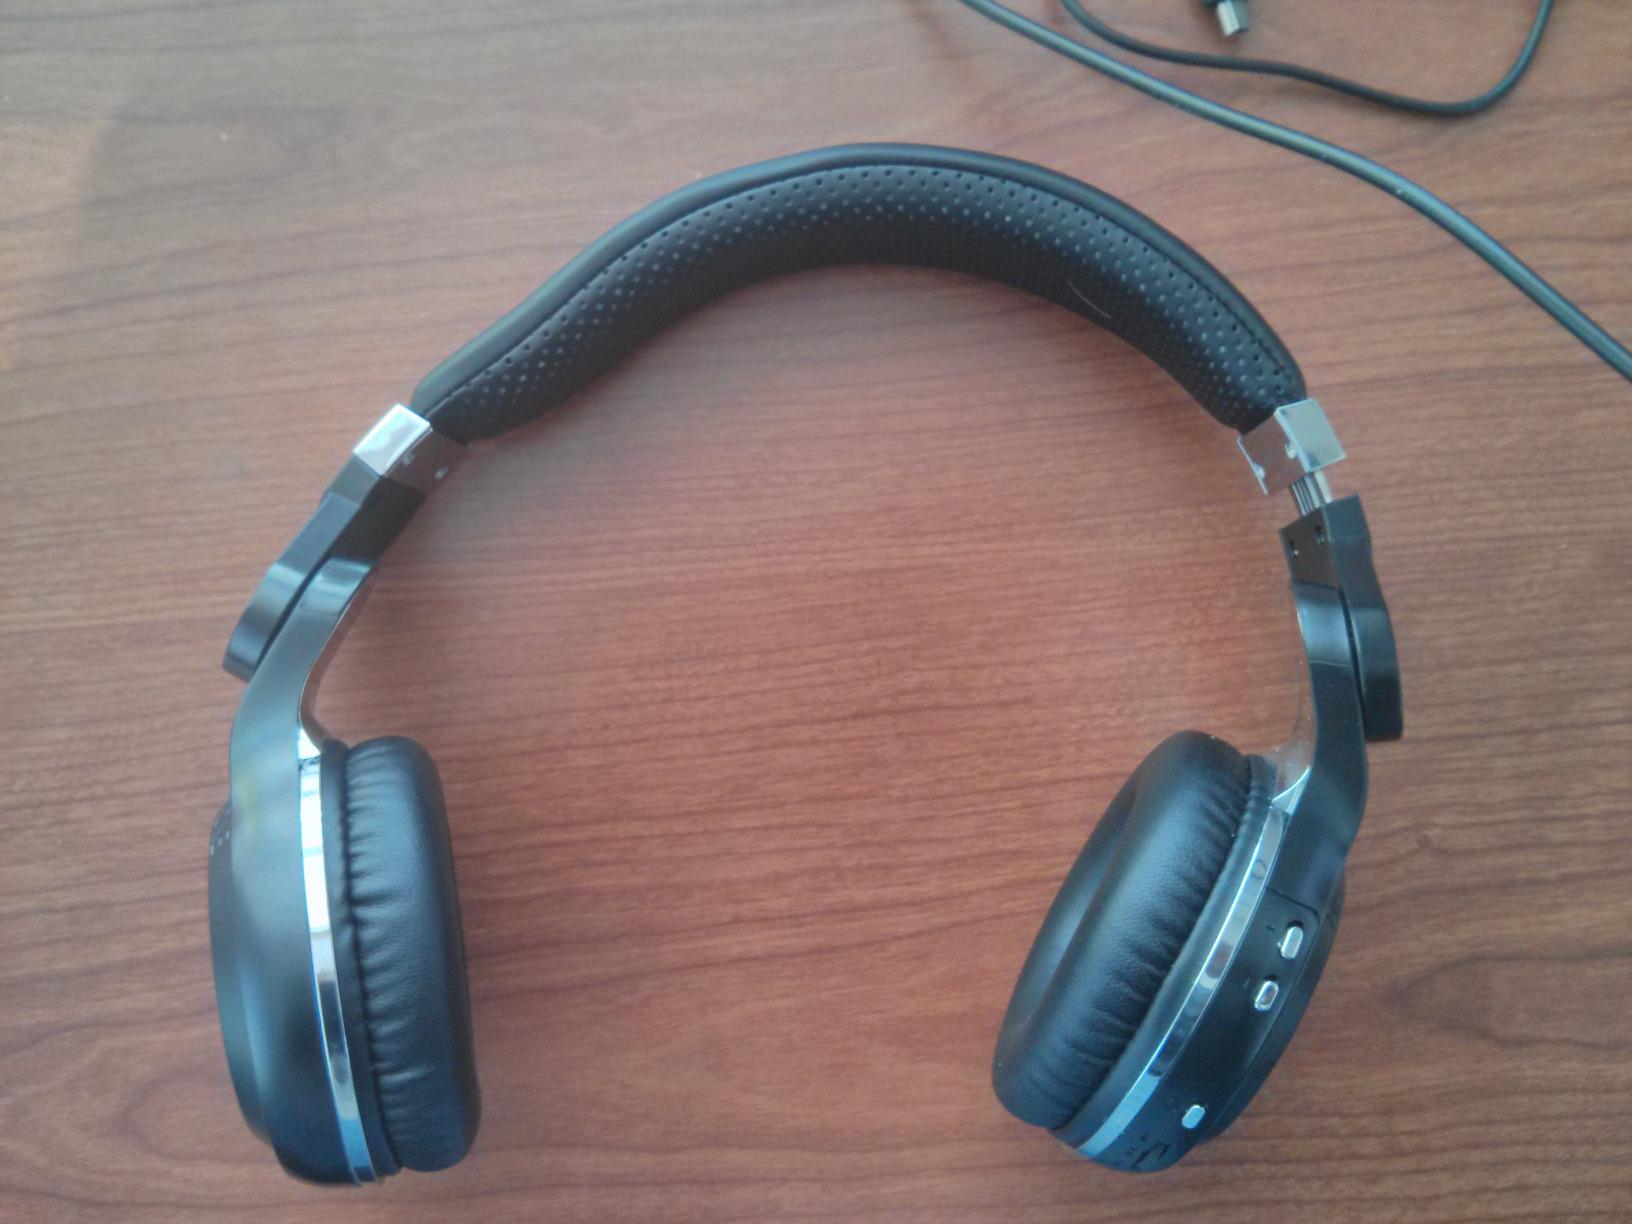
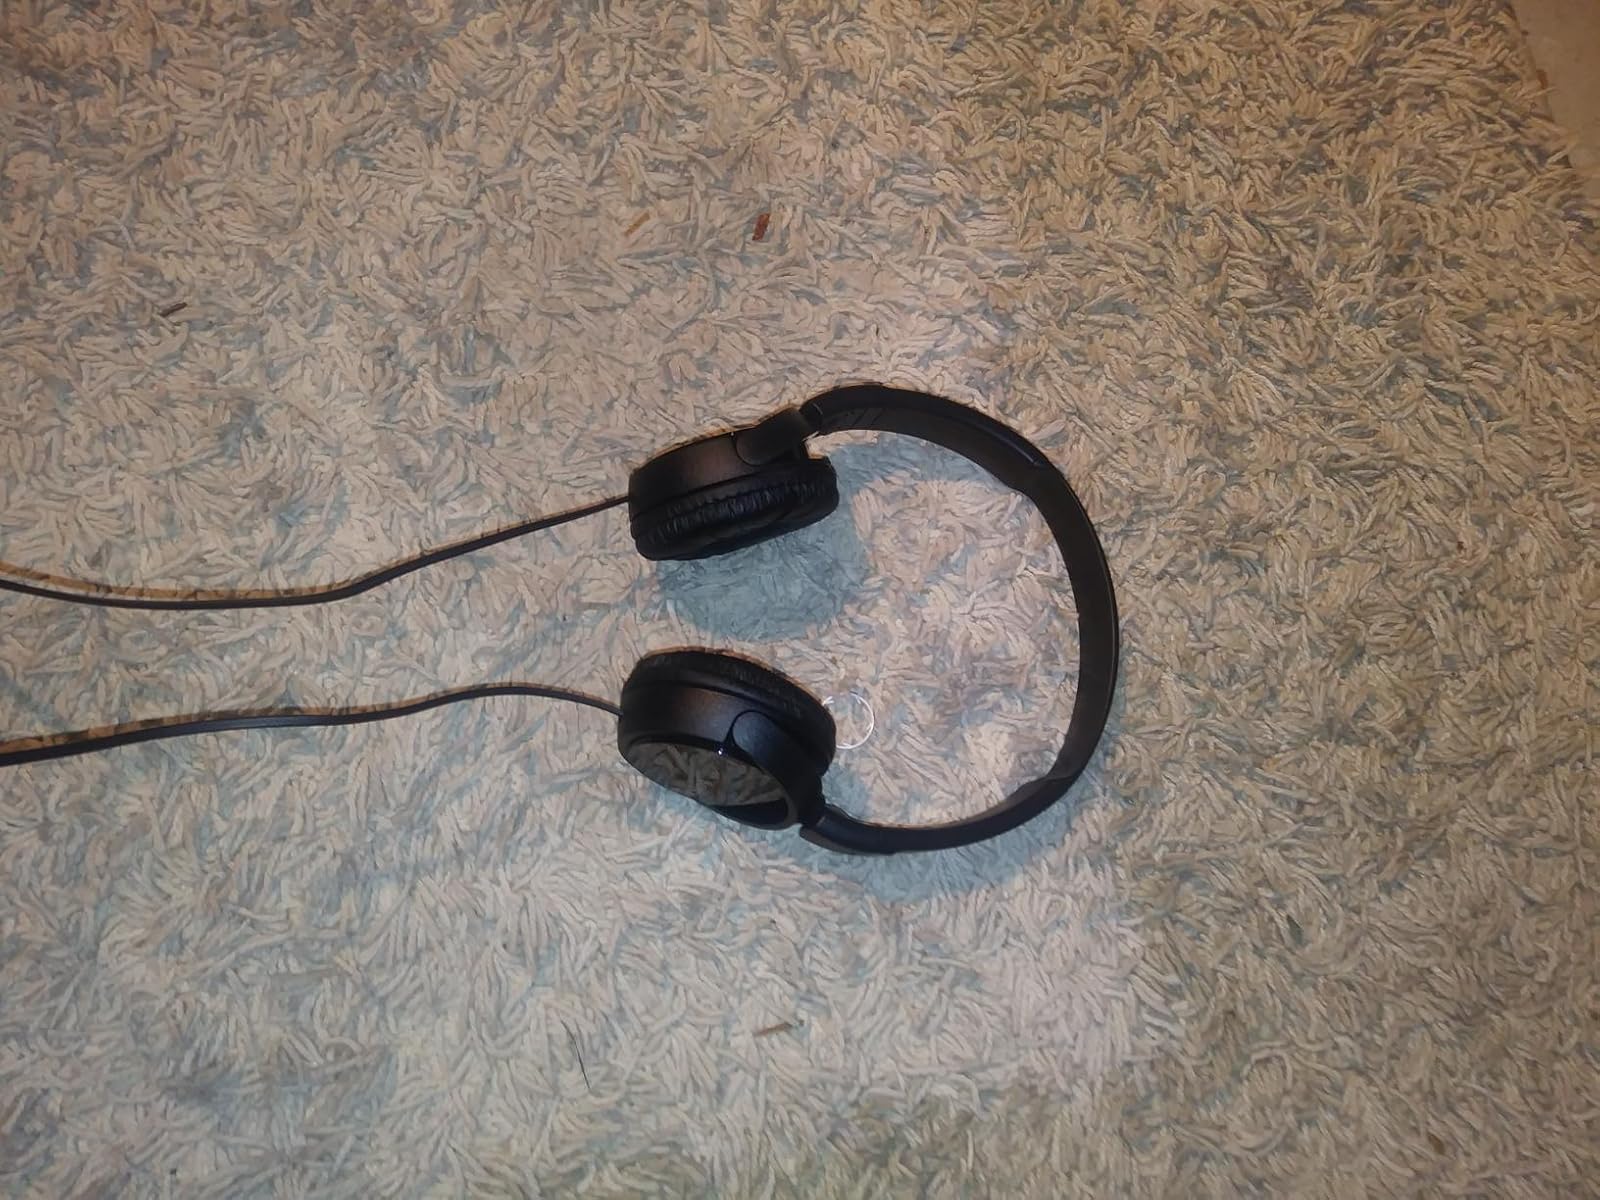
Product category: headphones
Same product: no